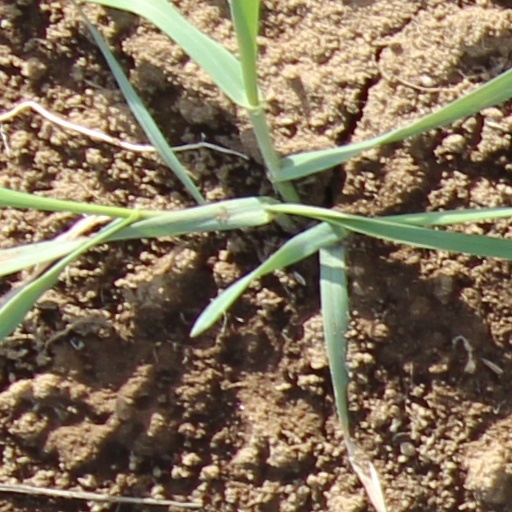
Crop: wheat